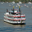
Label: ship